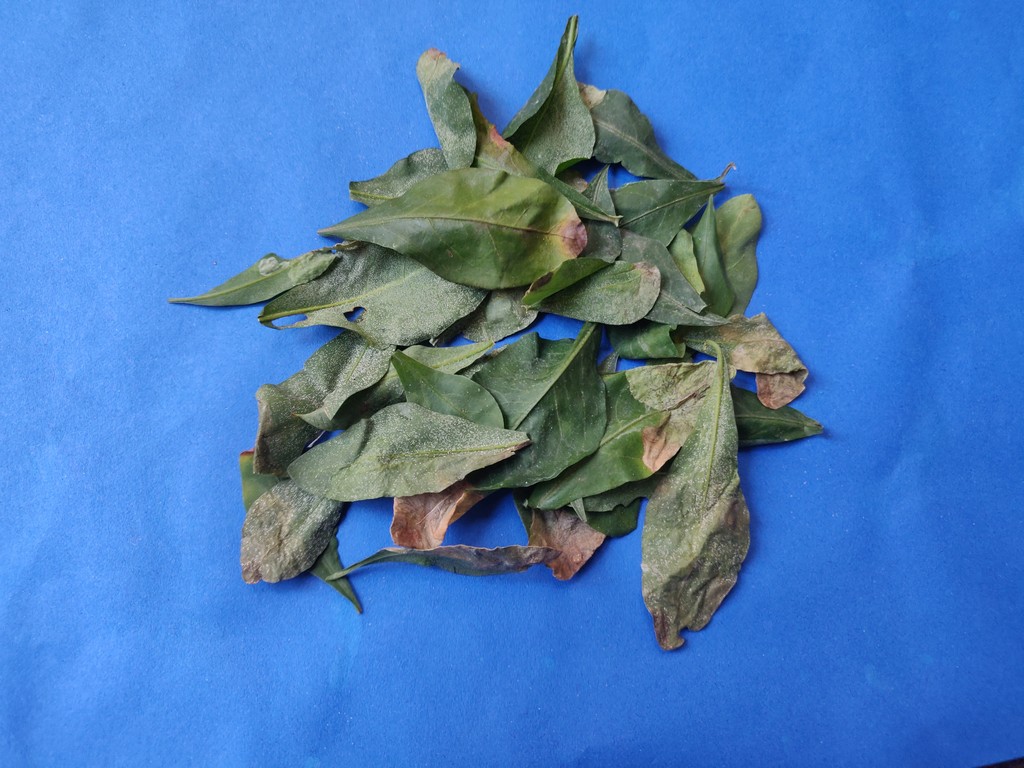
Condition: Unhealthy
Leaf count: multiple
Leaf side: unknown